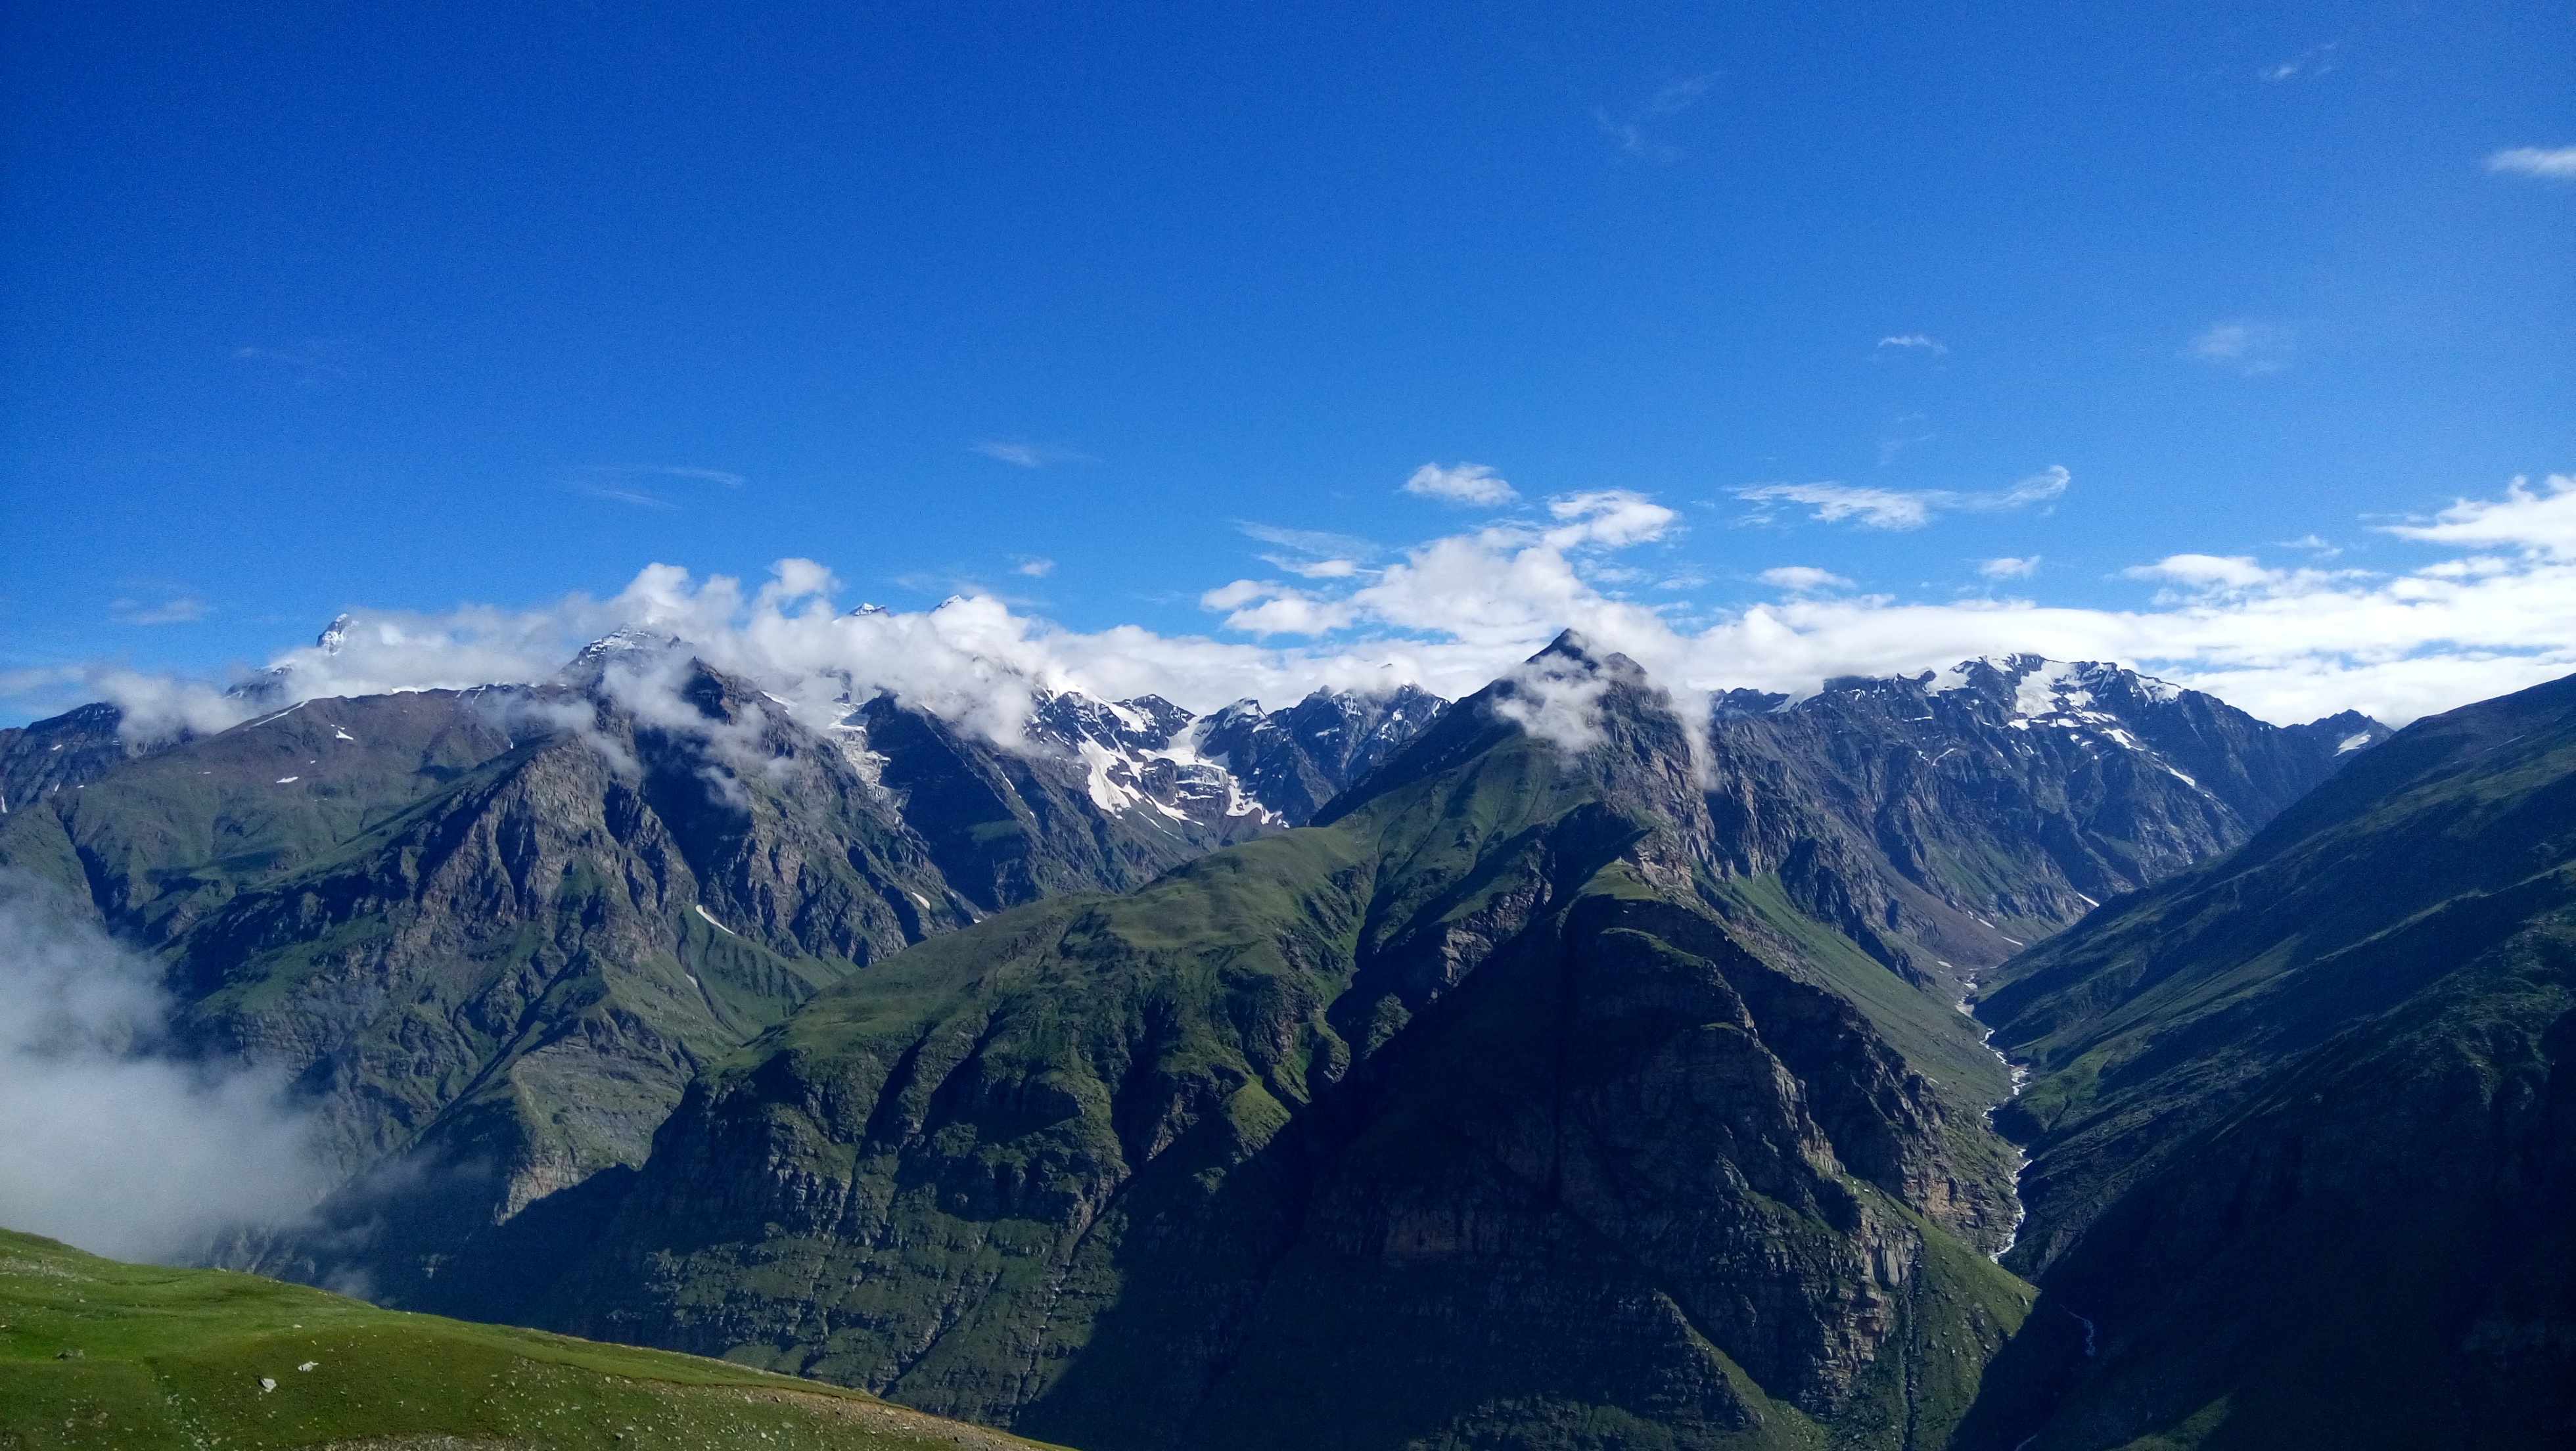
landscape, nature, mountain, sky, meadow, sunlight, morning, valley, mountain range, environment, natural, blue, ridge, summit, motivation, massif, alps, plateau, fell, cirque, landform, mountain pass, meditation nature, geographical feature, mountainous landforms